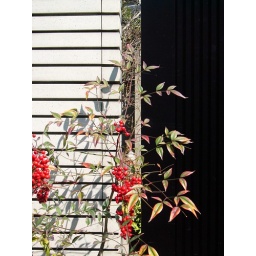
crop in front of concrete and black glass kyoto 06